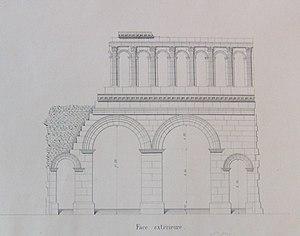
Porte d'Arroux (détail de la planche n°9)
Jean Lazare Roidot-Déléage né à Tavernay le 23 septembre 1794, et mort à Autun le 22 septembre 1878, est un entomologiste, botaniste et archéologue français qui a laissé des relevés très précis sur Autun et ses environs.
La porte d'Arroux ou porte de Sens est une des portes d'entrée d'Augustodunum dans le département français de Saône-et-Loire.